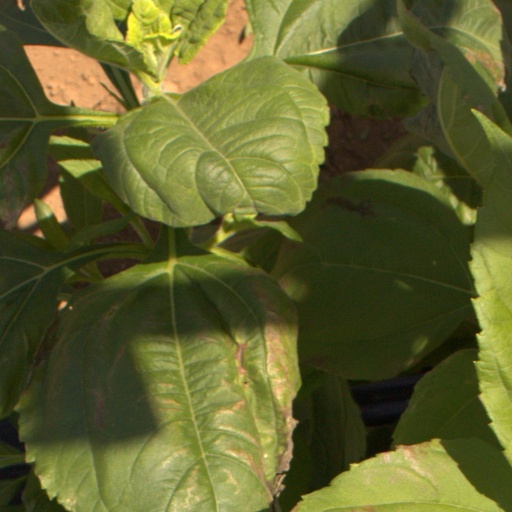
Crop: Jerusalem artichoke